Colegio de San Ildefonso

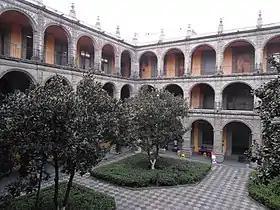

Colegio de San Ildefonso, currently is a museum and cultural center in Mexico City, considered to be the birthplace of the Mexican muralism movement. San Ildefonso began as a prestigious Jesuit boarding school, and after the Reform War it gained educational prestige again as National Preparatory School. This school and the building closed completely in 1978, then reopened as a museum and cultural center in 1992. The museum has permanent and temporary art and archeological exhibitions in addition to the many murals painted on its walls by José Clemente Orozco, Fernando Leal, Diego Rivera, and others. The complex is located between San Ildefonso Street and Justo Sierra Street in the historic center of Mexico City.